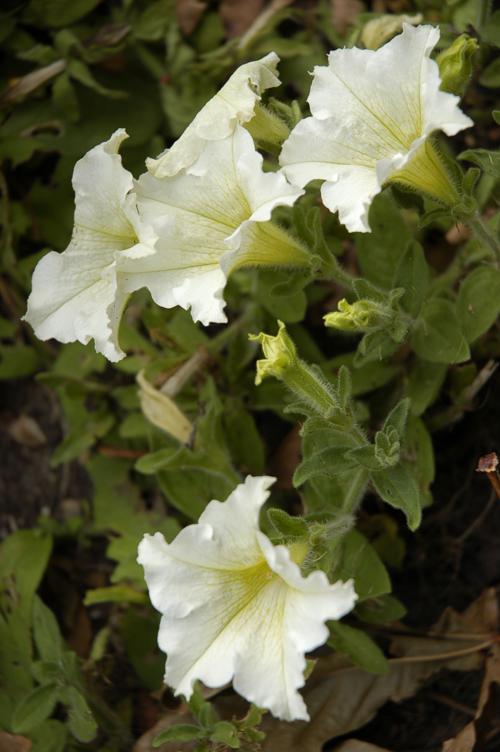
Label: petunia